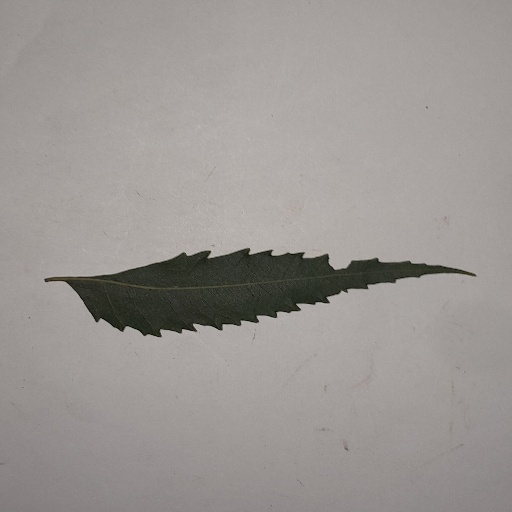
Species: Neem
Leaf condition: Healthy Leaf